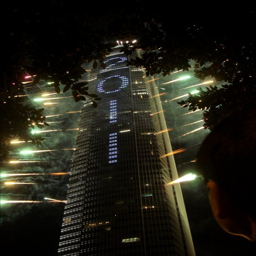
fireworks light up the building to welcome in the new year .